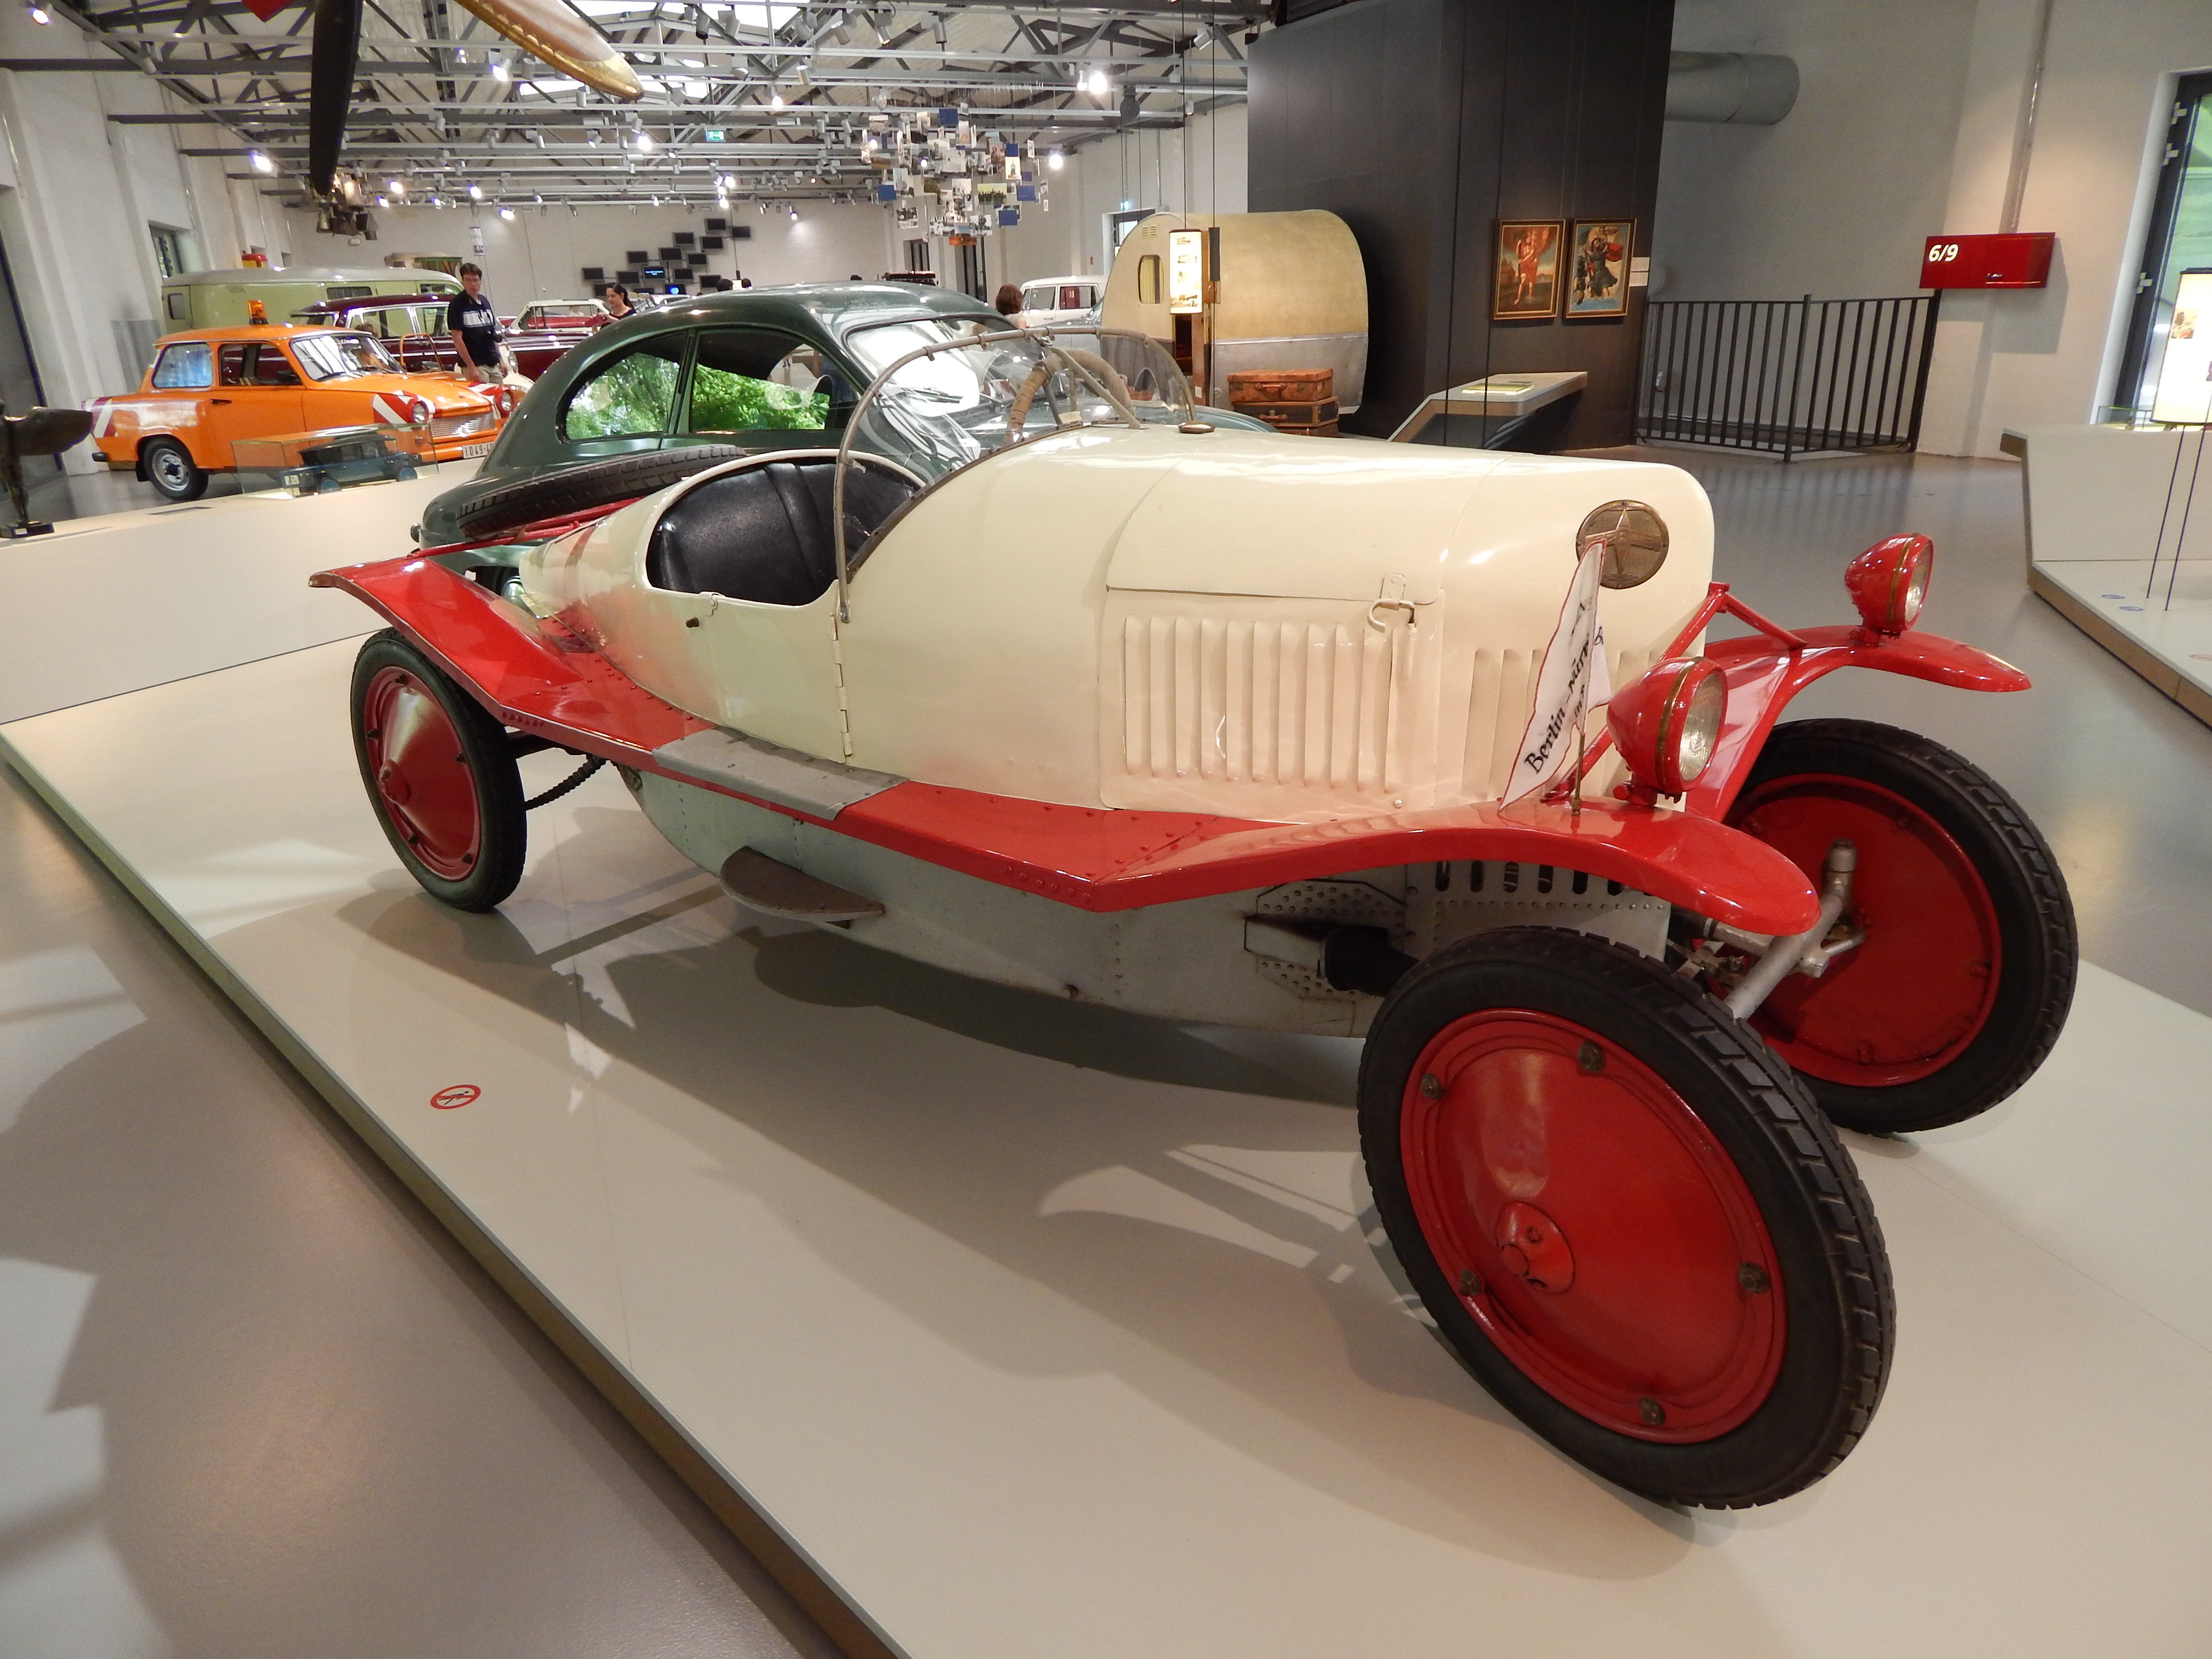
car, vehicle, auto, sports car, vintage car, racing, classic, antique car, historic vehicle, model car, auto show, land vehicle, automobile make, automotive design